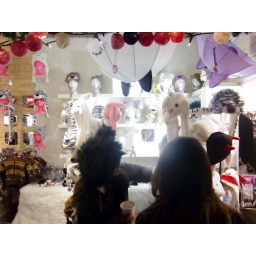
An animal hat store at the Union Square gift market, which opens around the holiday seasonTesting out the S90